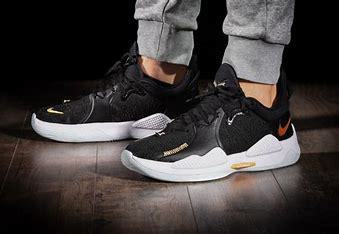
Brand: Nike
Model: Pg 5